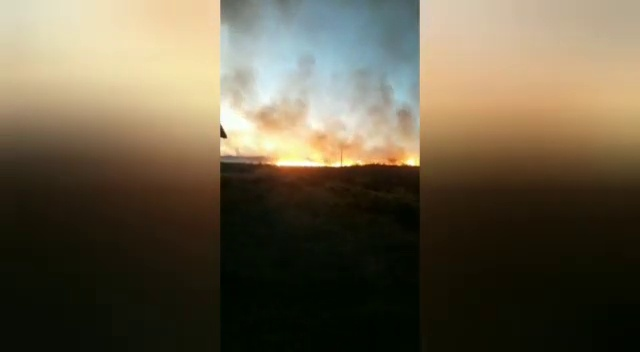
Fire: yes
Smoke: yes